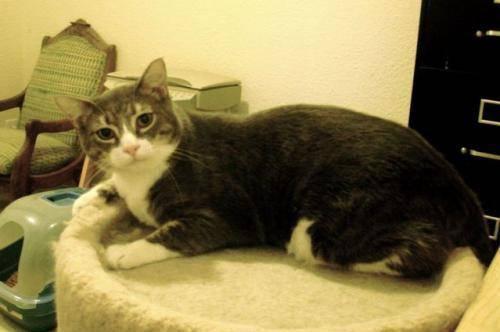
cat